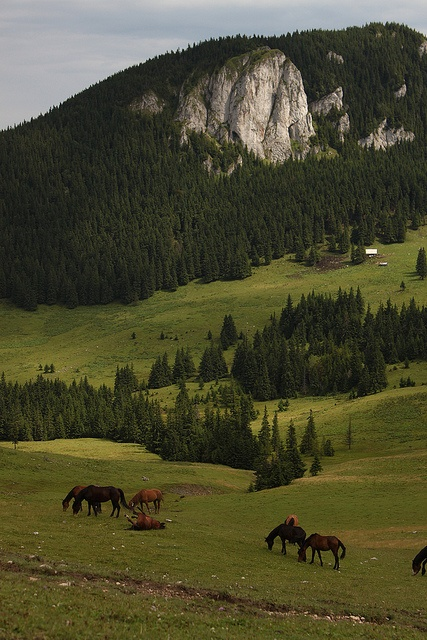
A group of horses standing on the side of a lush green hill.
Six horses grazing on the grass near a mountain.
A group of horses grazing in a picturesque mountainside setting.
Many horses grazing the grass along a meadow.
A pastoral scene with horses and a mountain.